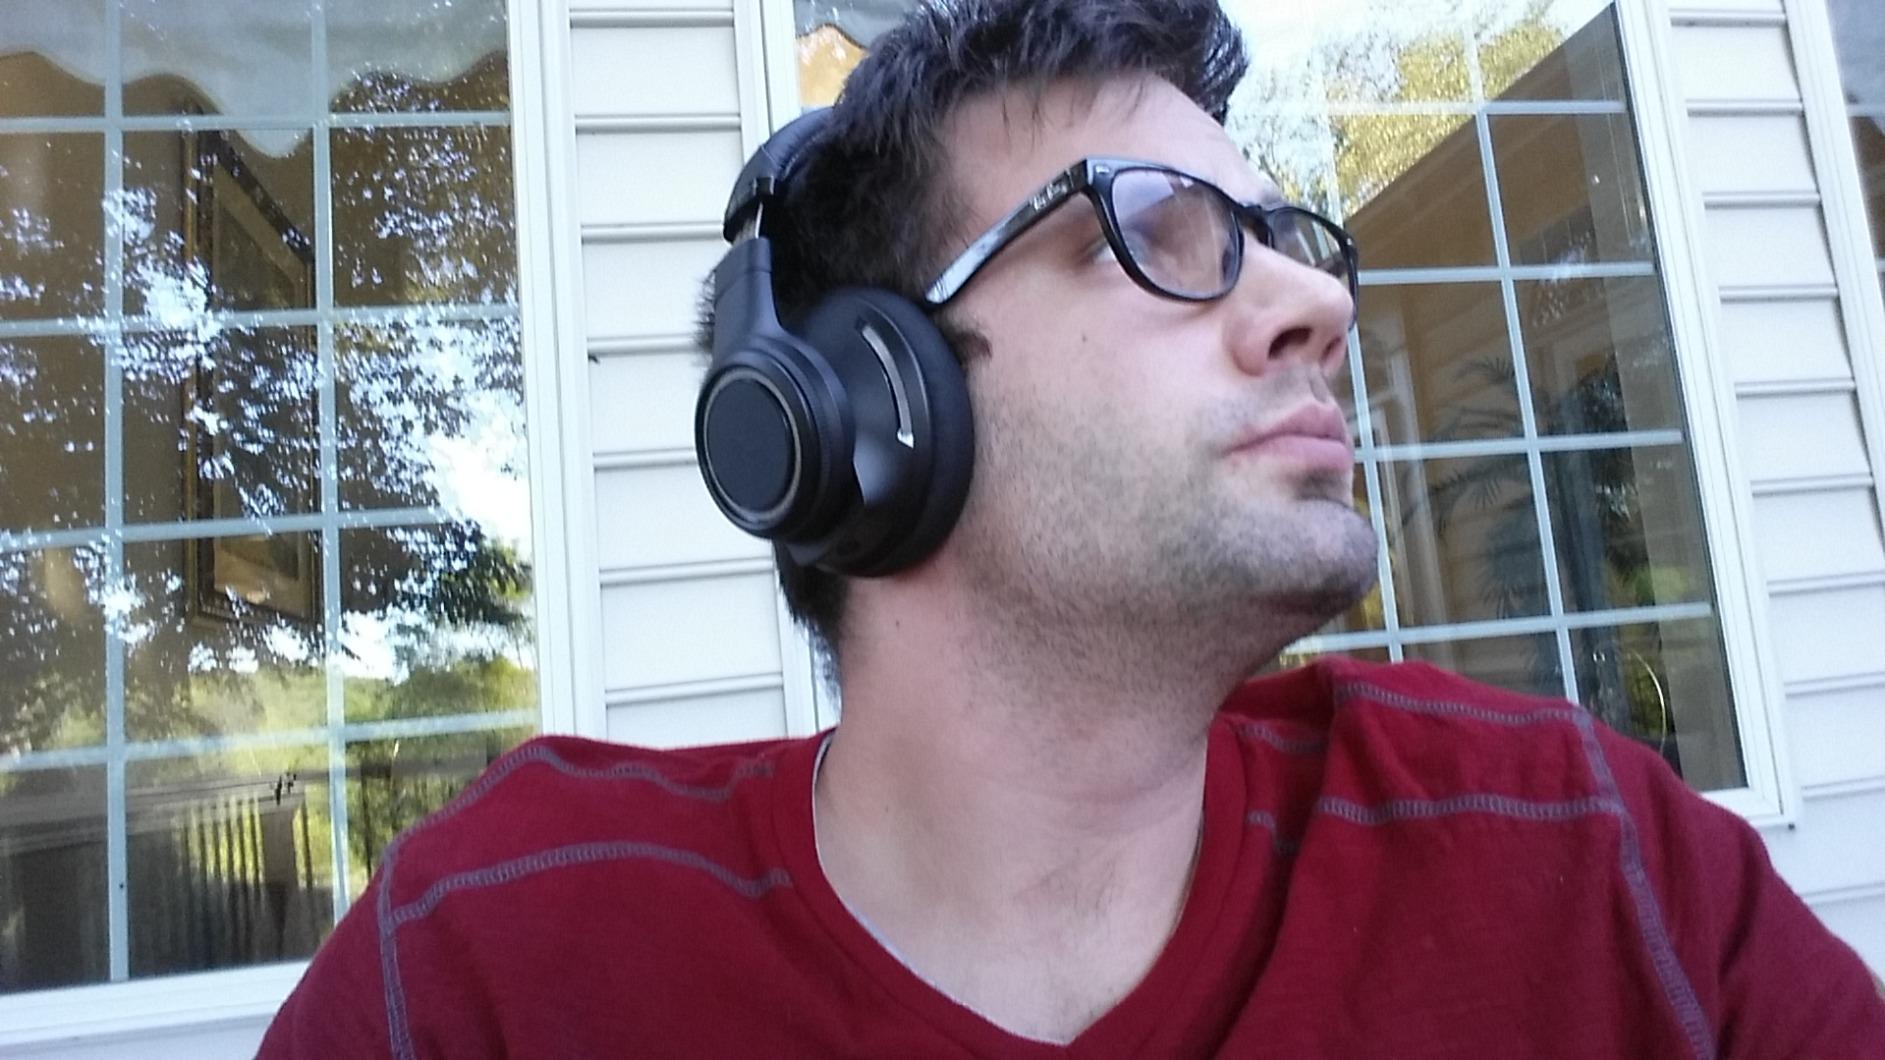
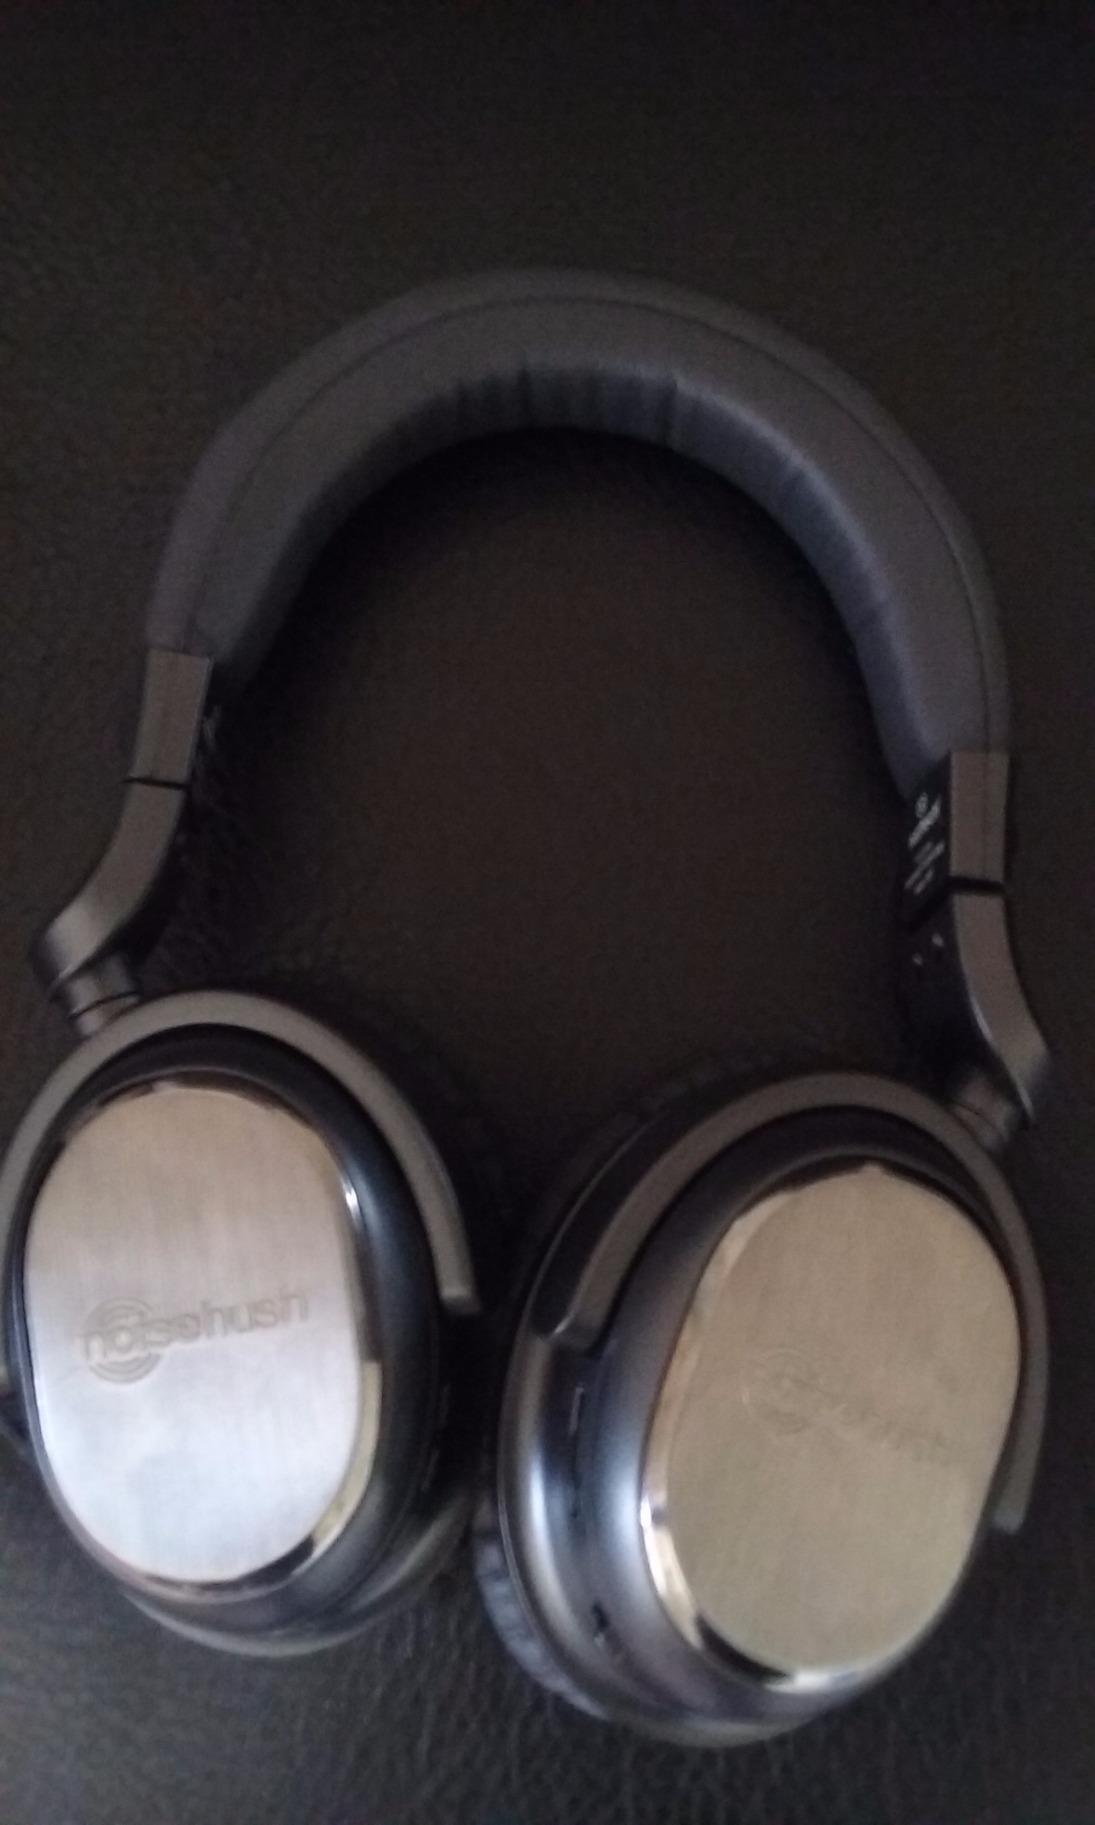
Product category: headphones
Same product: no